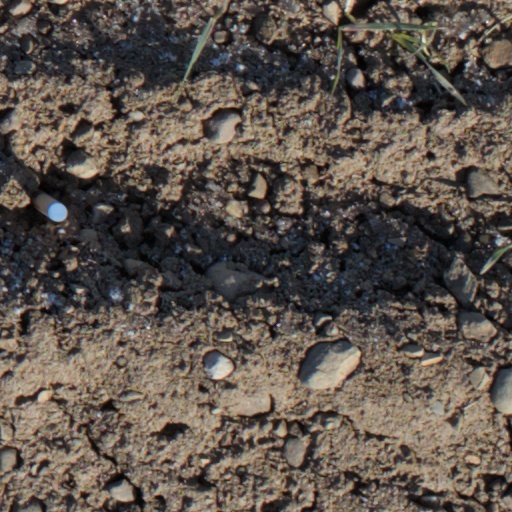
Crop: wheat